Candice Kumai

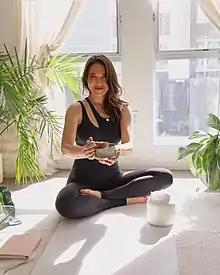

Candice Kumai is an American author and chef. Kumai is based in New York City.